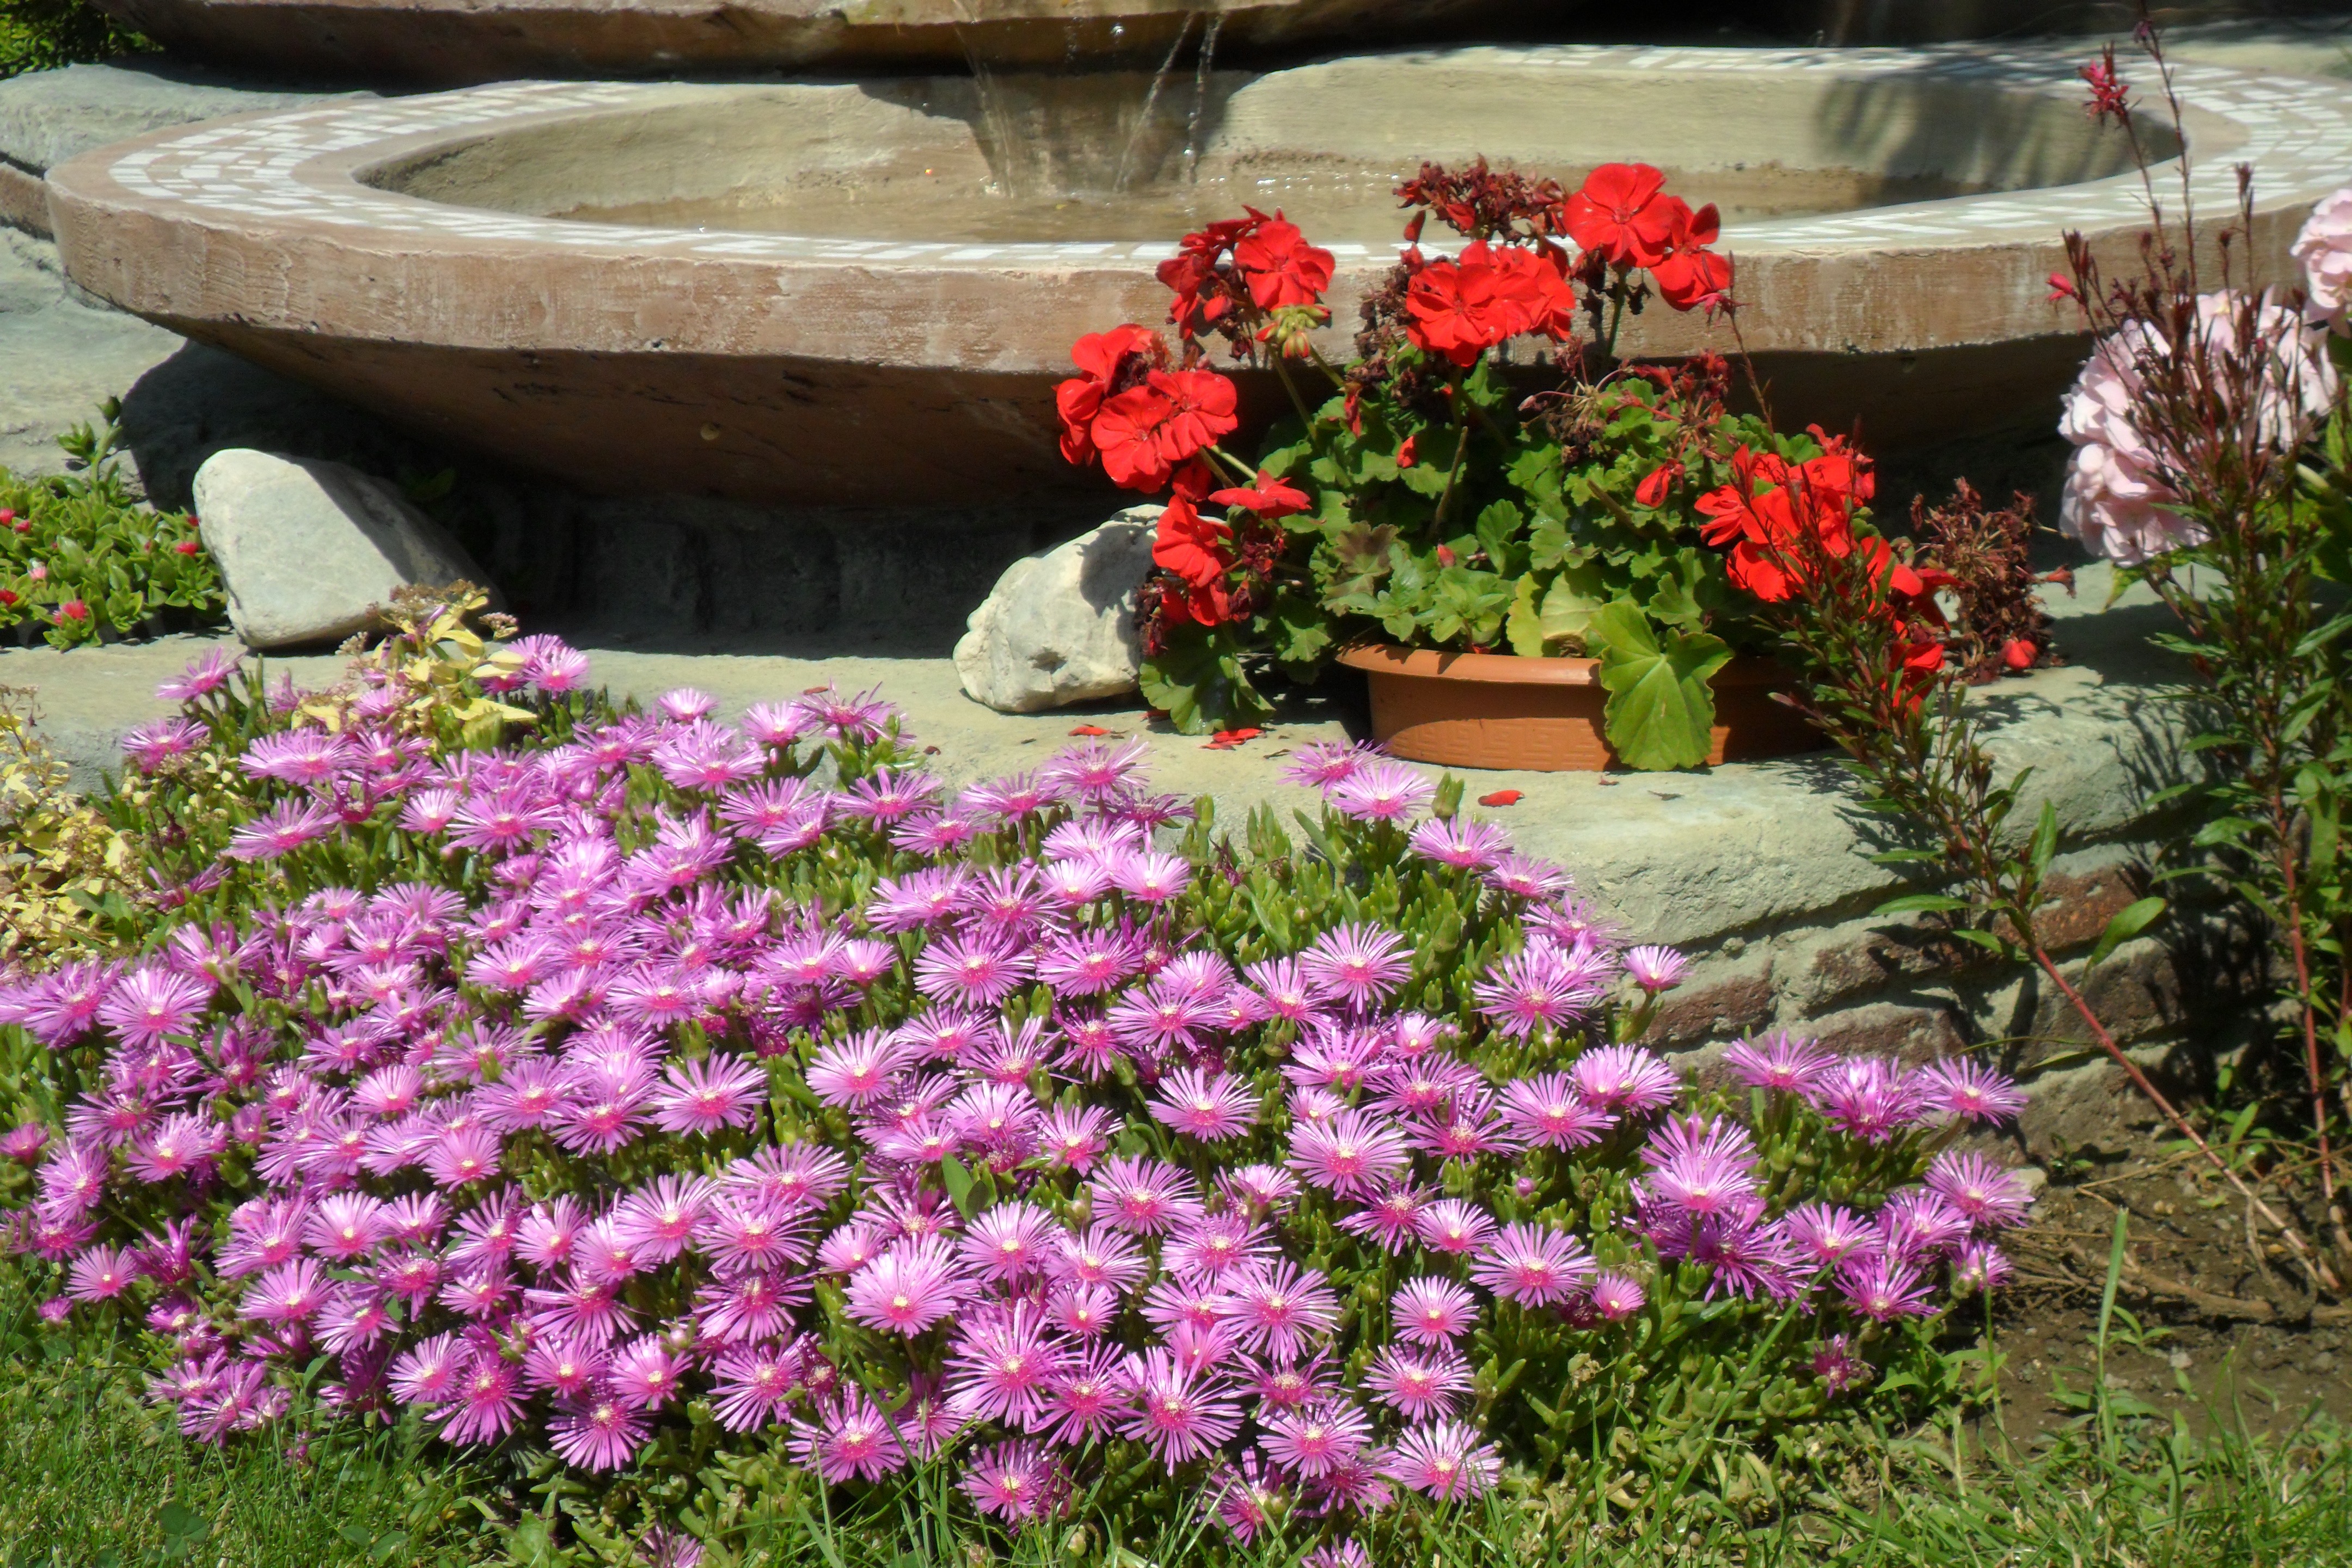
plant, lawn, flower, summer, backyard, botany, colorful, garden, flora, flowers, landscaping, botanical garden, yard, floristry, flowering plant, annual plant, land plant